James Long (Australian politician)

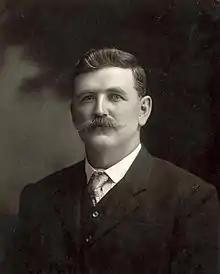
Undated photo

Long was a founding member of the Tasmanian Workers' Political League in 1903, attending the league's first conference as a delegate from Mount Lyell. He was elected to the Tasmanian House of Assembly at the 1903 Tasmanian state election, winning the seat of Lyell as one of the first Labor MPs in Tasmania.